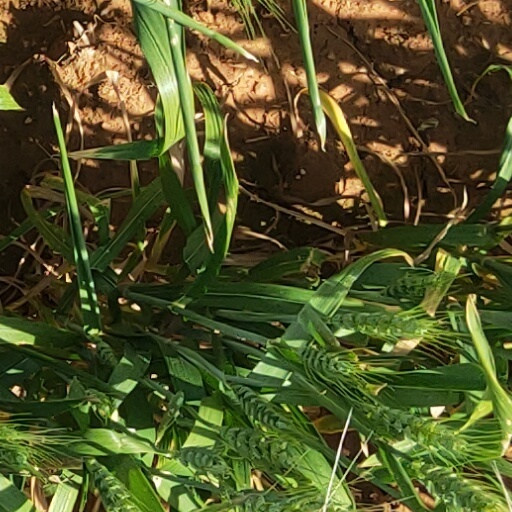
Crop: wheat